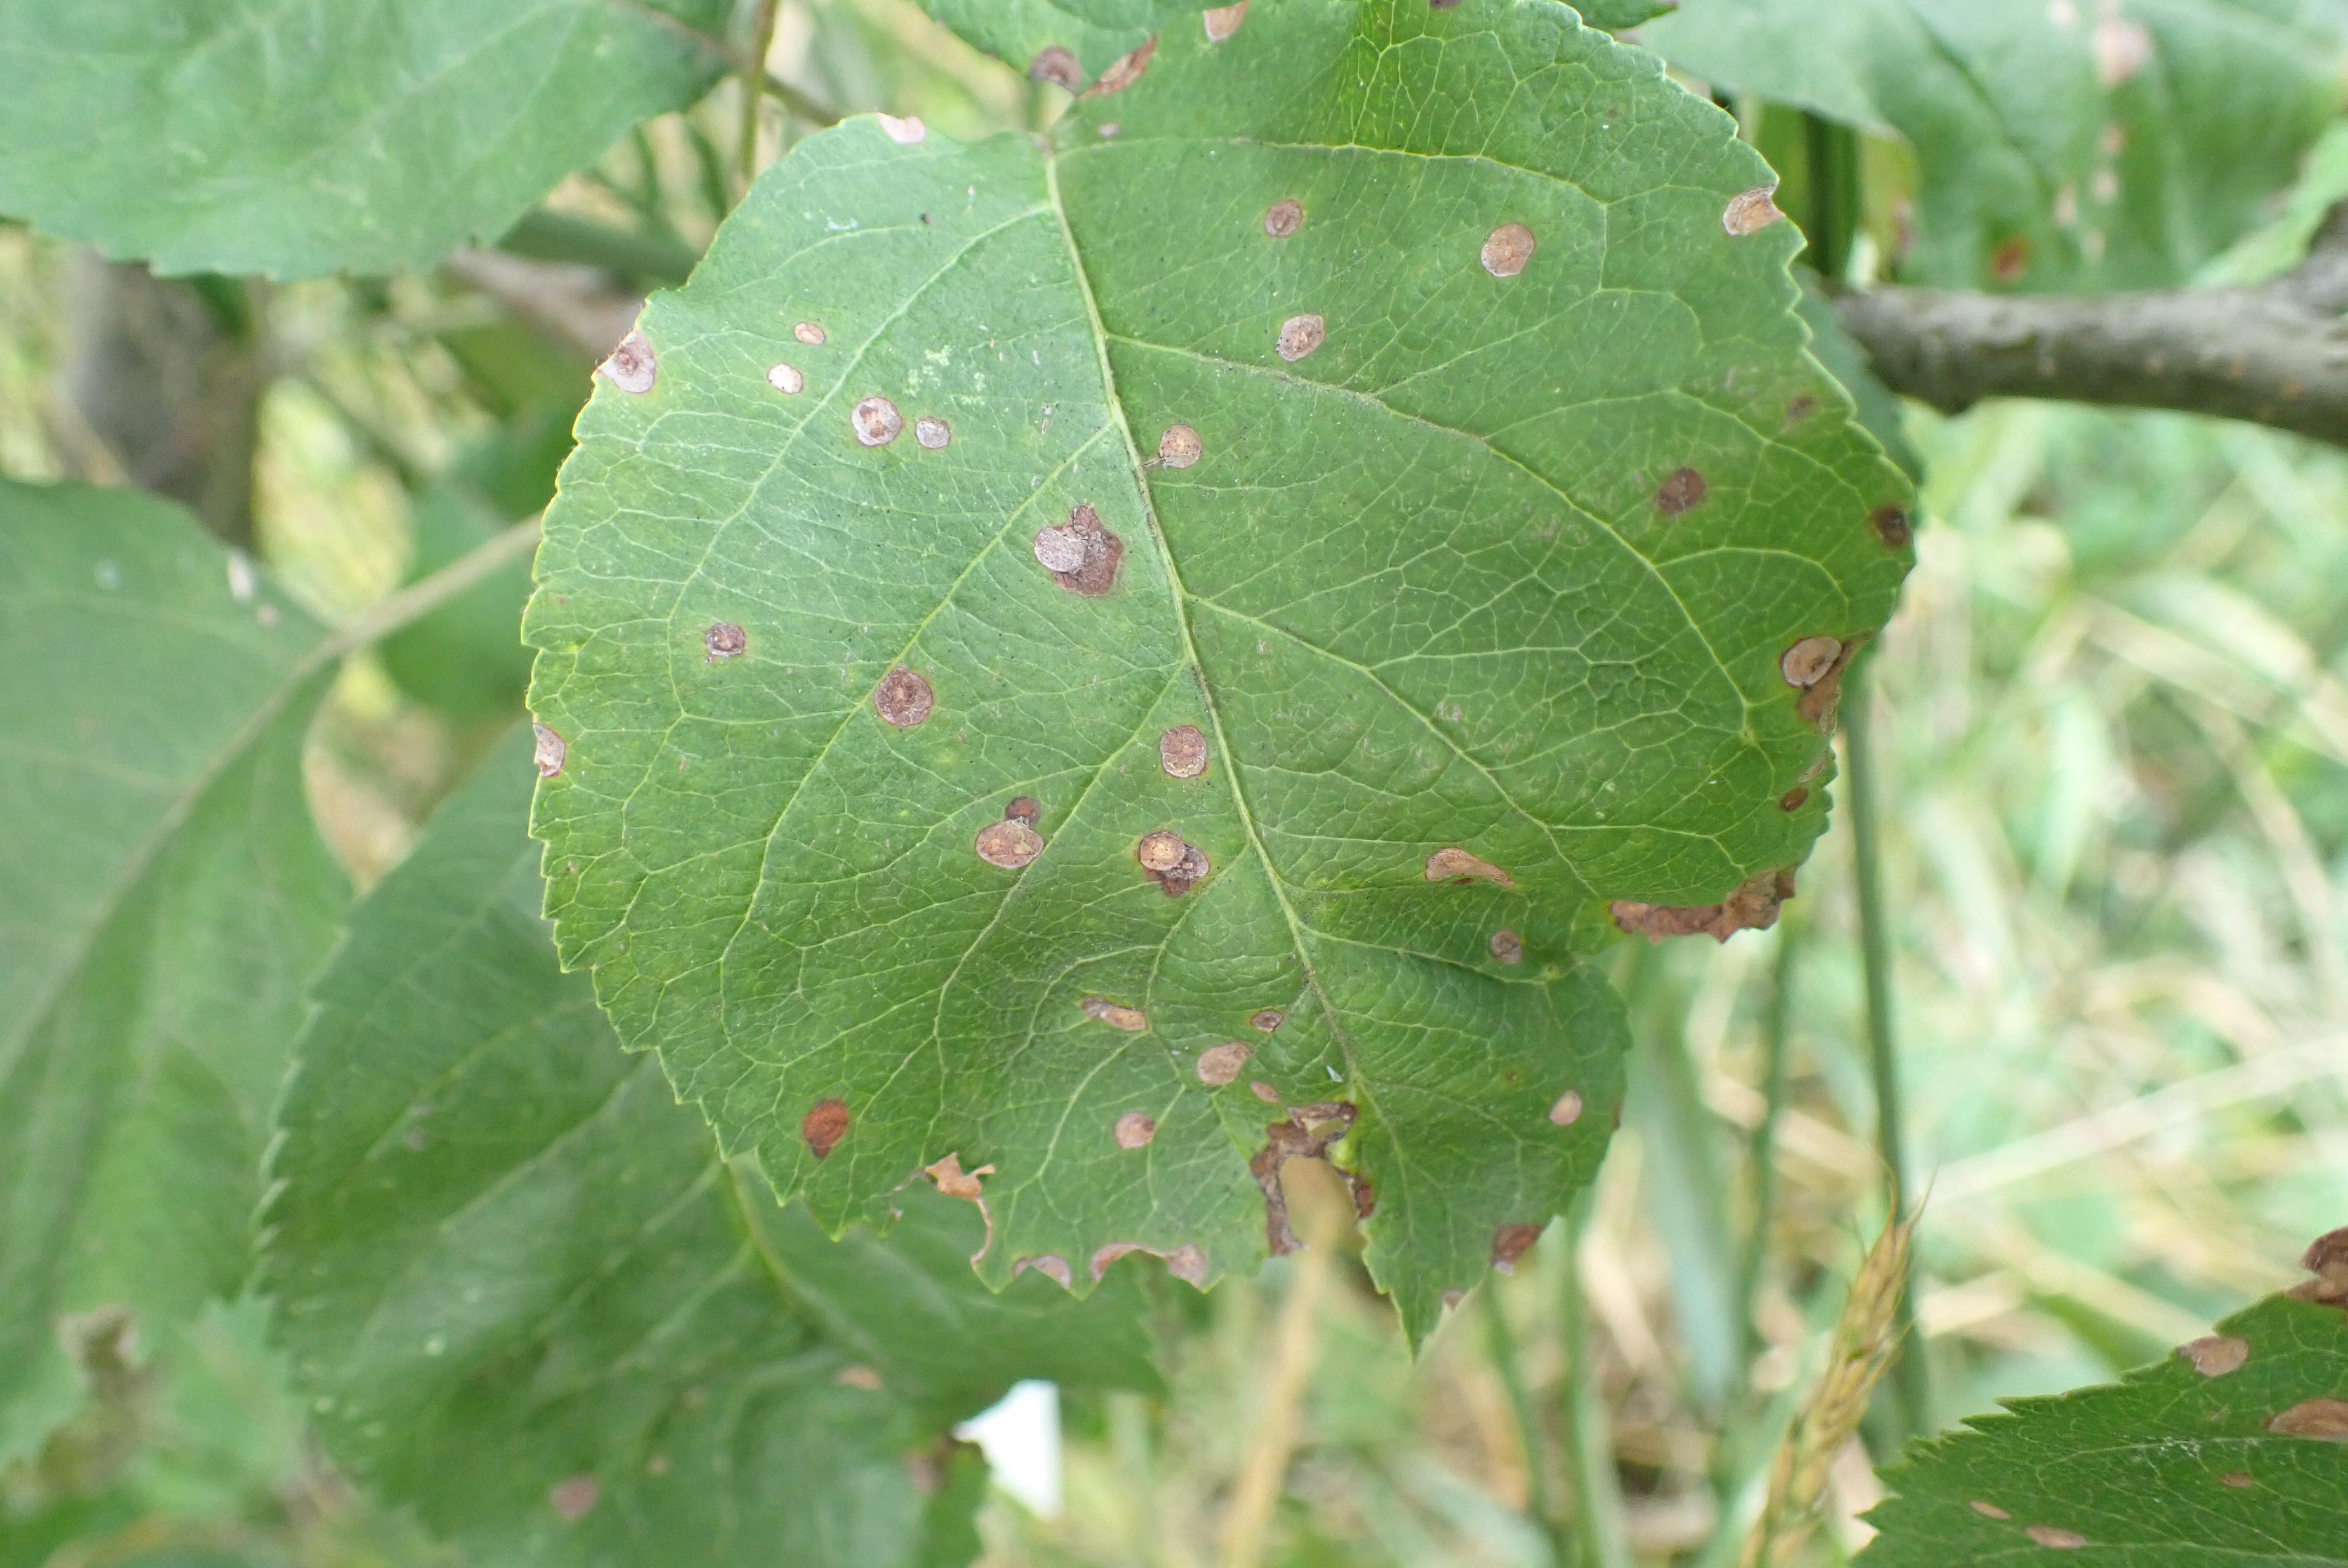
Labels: frog_eye_leaf_spot